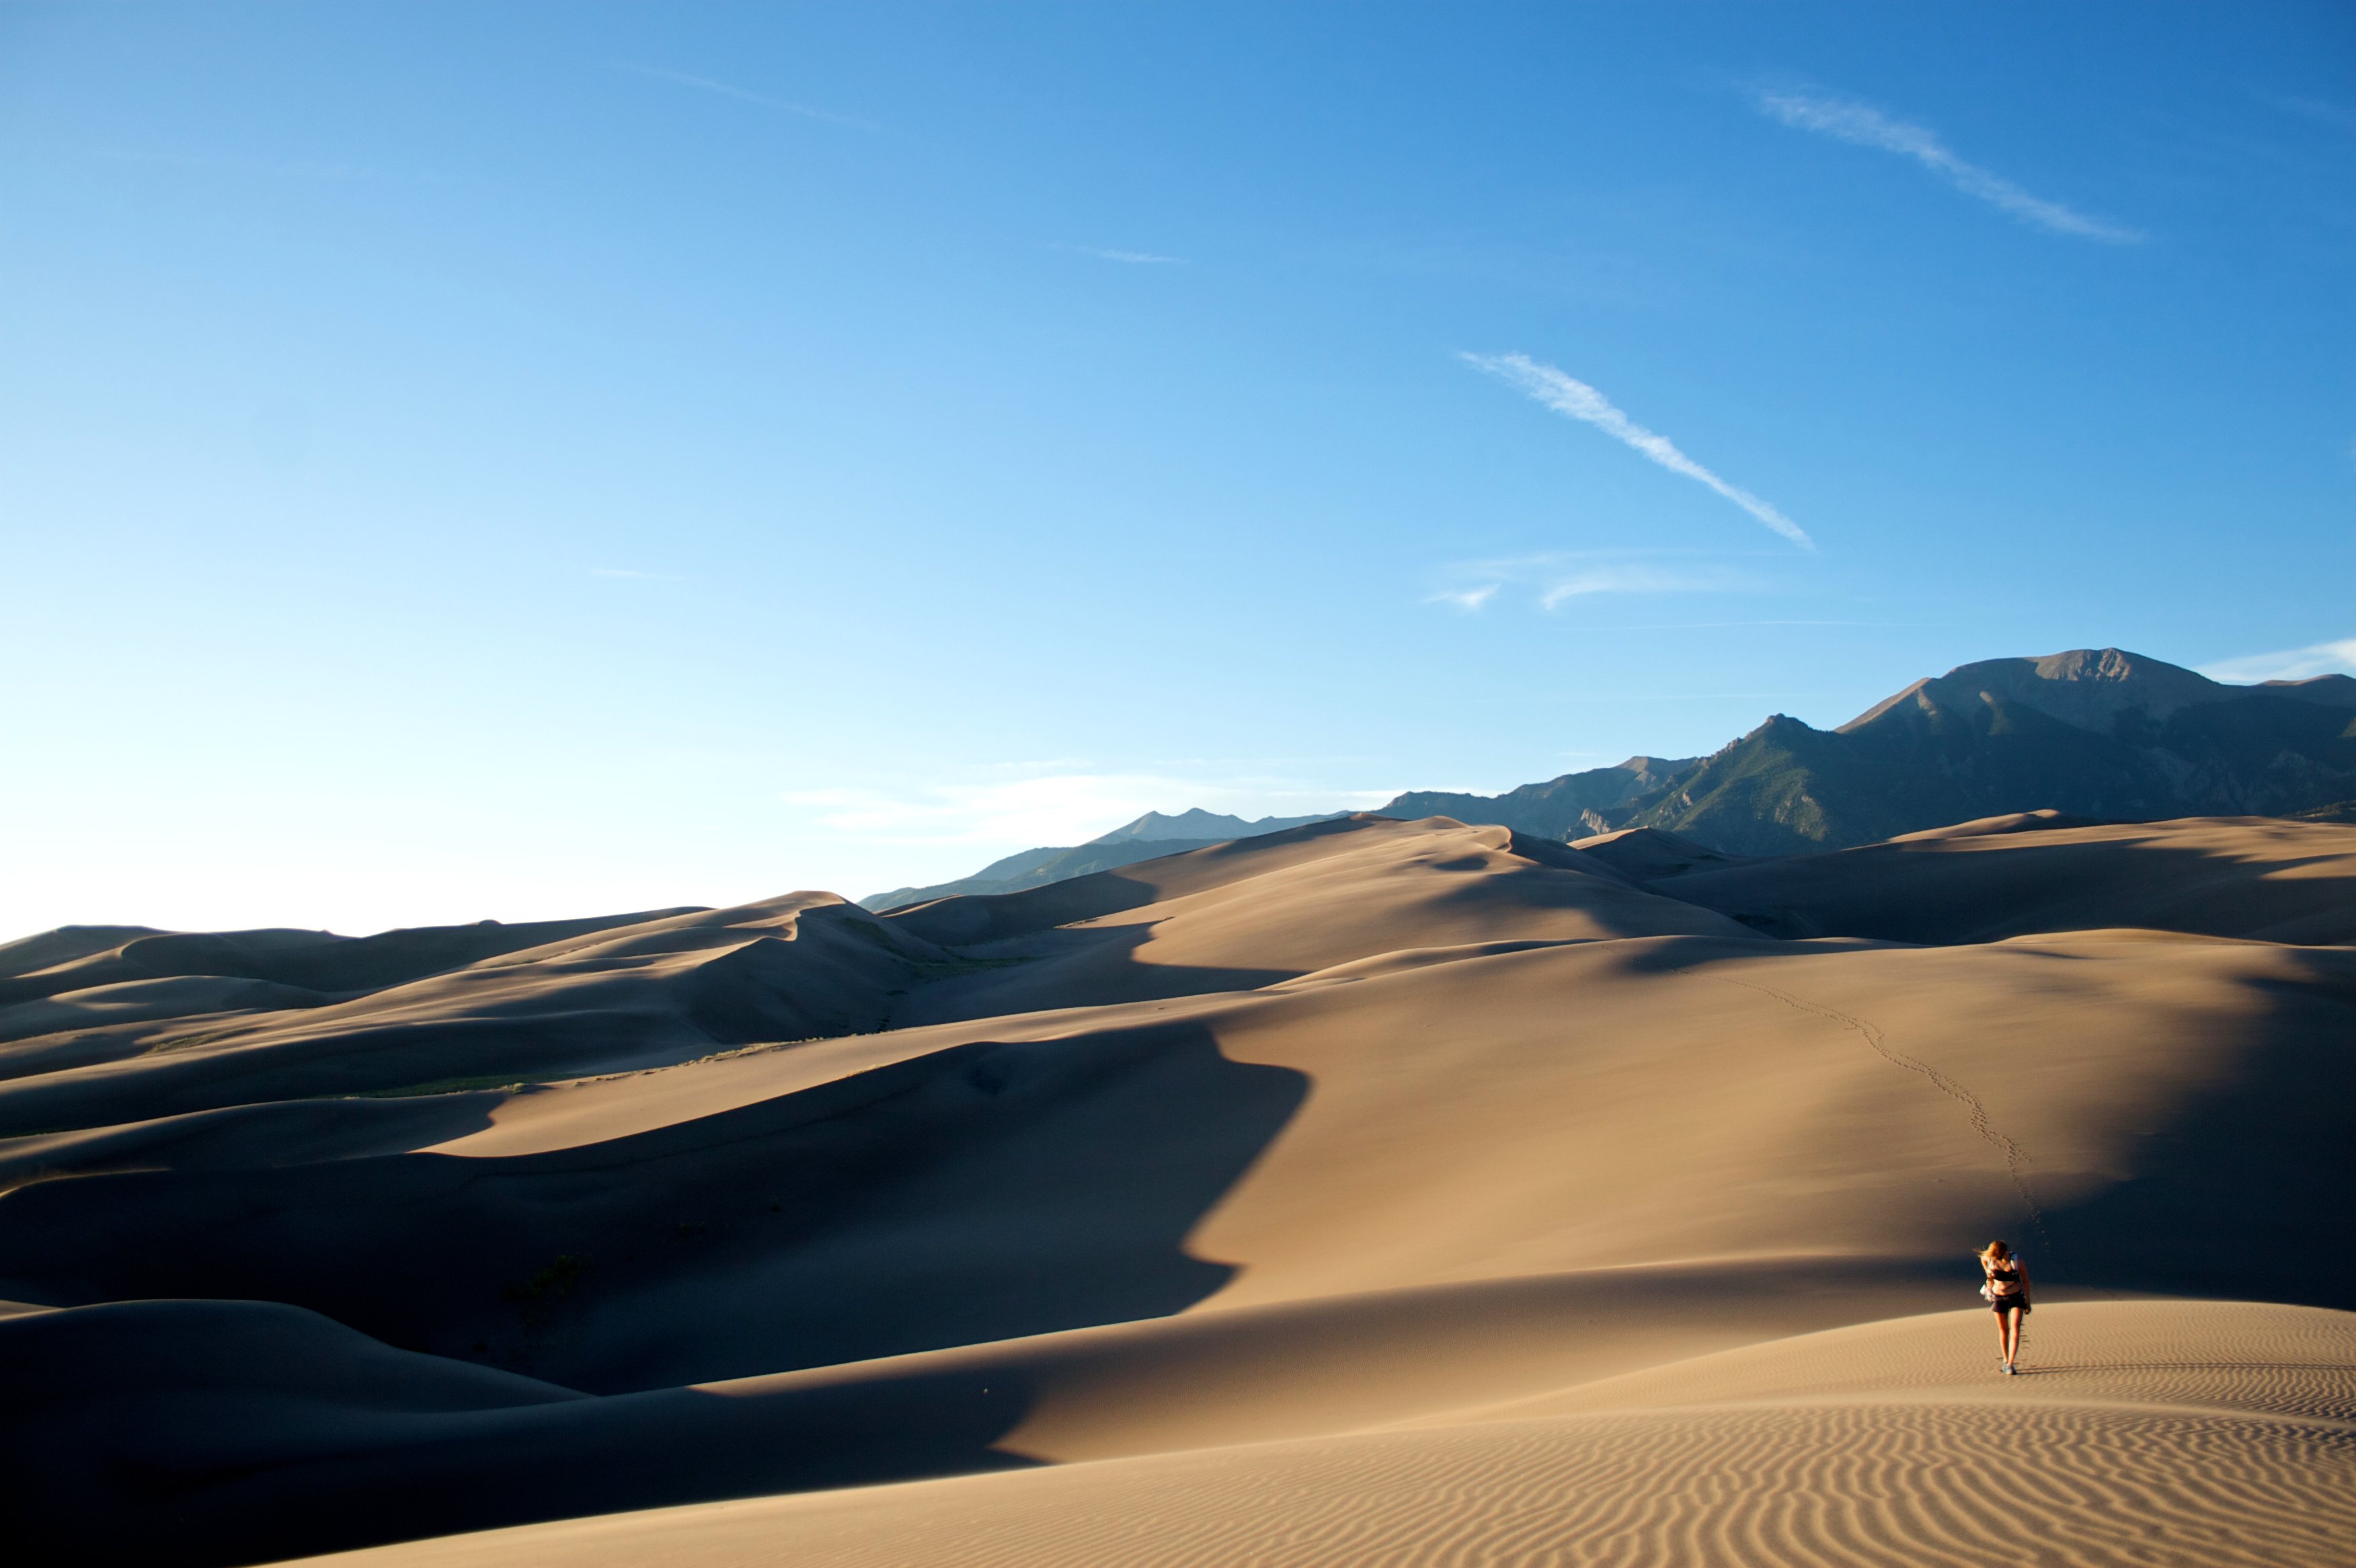
landscape, sand, mountain, hiking, desert, dune, park, colorful, material, dunes, national, colorado, mountains, backpacking, plateau, habitat, ecosystem, sahara, landform, erg, natural environment, geographical feature, aeolian landform